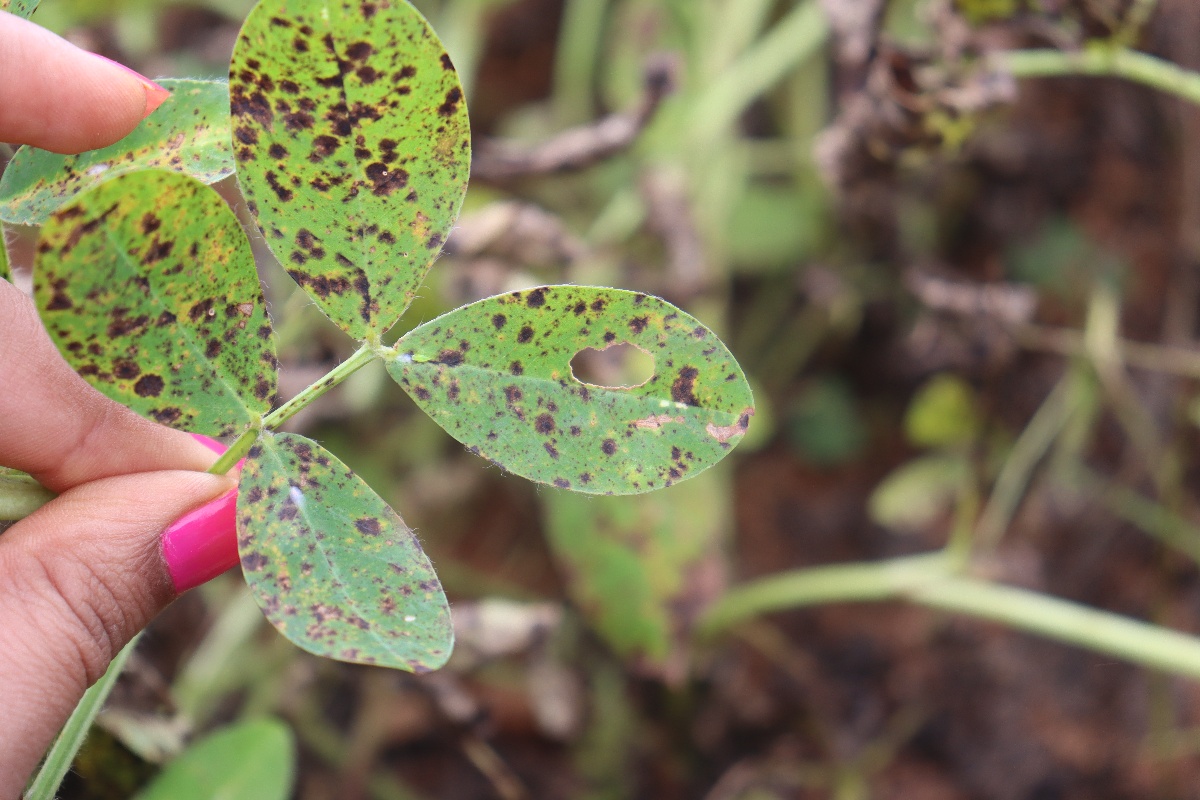
Label: late leaf spot